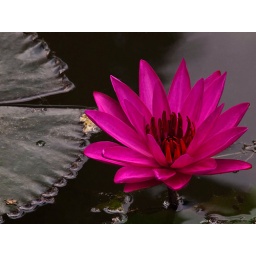
P2150220 LR2 (Pink Water Lily) Blooming beautifully above untidal water of a lake